Friedrich Siegmund von Waldow

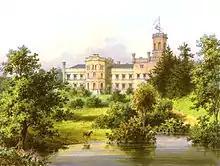
Merenthin Mannor 1860, by Alexander Duncker.

His second marriage in 1715 was to Helene of Guntersberge (died 6 August 1733) and they had the following children: